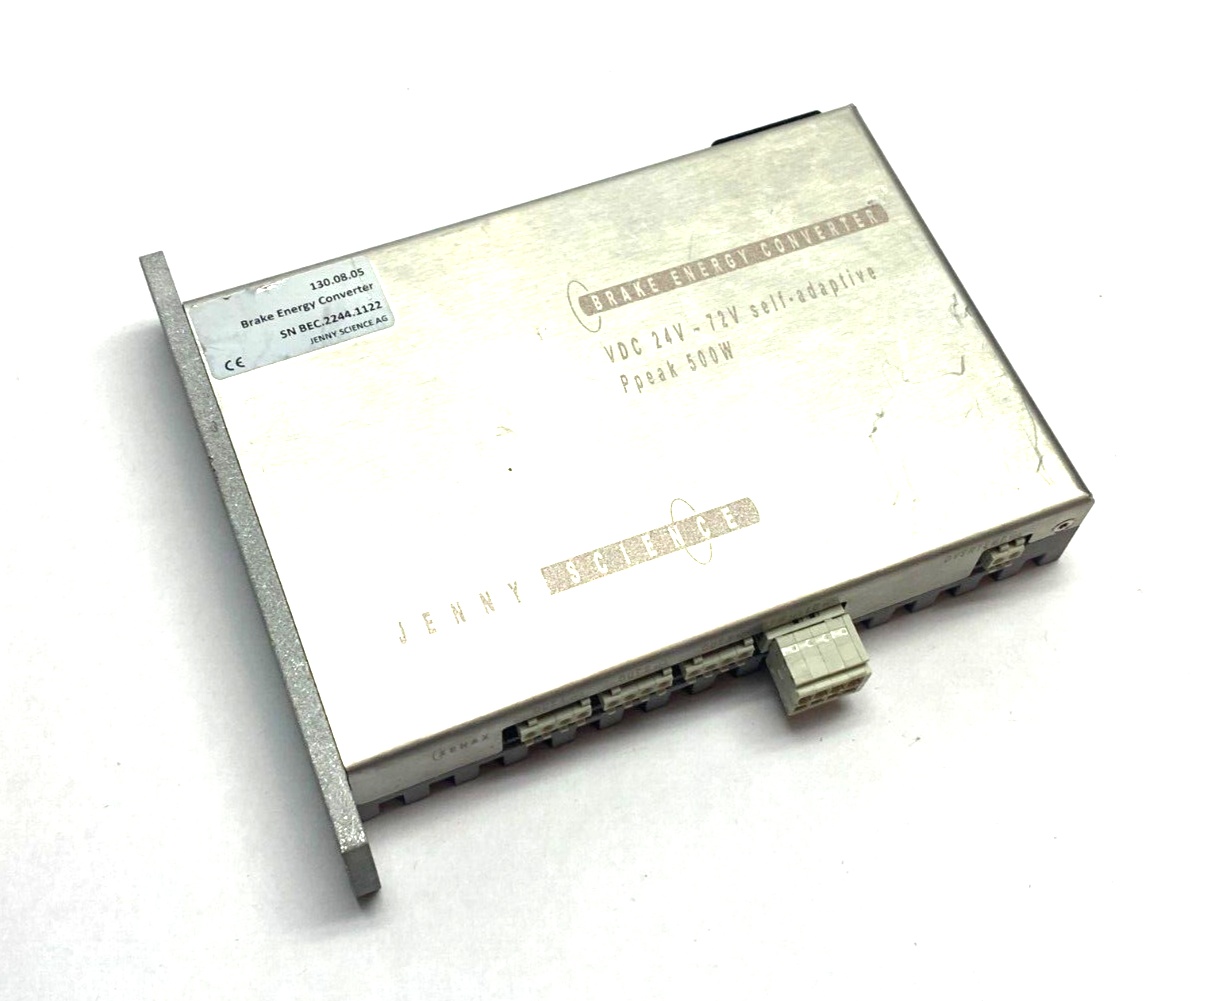
Jenny Science 130.08.05 Brake Energy Converter Self-Adaptive Ppeak 500W - Used
Jenny Science 130.08.05 Brake Energy Converter Self-Adaptive Ppeak 500W Condition: Used Condition Description: Used item as seen in the images. No additional items are included in the sale. 30-day warranty included. Model: Brake Energy Converter Self-Adaptive Ppeak 500W MPN: 130.08.05 Custom Label: 2-I4K-86219-JL-EG
Brand: Jenny Science
Category: Vehicles & Parts > Vehicle Parts & Accessories > Electric Vehicle (EV) Parts & Accessories > Conversion Kits > Scooter EV Conversion Kits